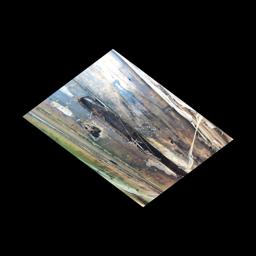
Label: PSEUDOSTEM WEEVIL